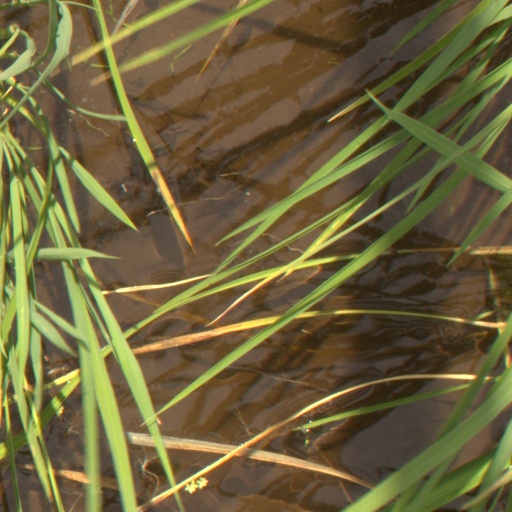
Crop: rice